Maxim Vinaver

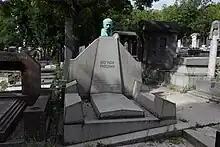
Grave of Maxim Vinaver

Vinaver was married and had three children: the radiologist Valentina Maximovna Vinaver Kremer (1895–1983); the literary historian and founder of the International Arthurian Society Eugène Vinaver (1899–1979); and the lawyer Sofia Maximovna Vinaver Grinberg (1904–1964), who married Leo Adolfowich Grinberg (1900–1981).